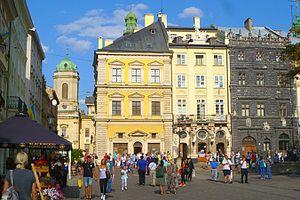
L'Ukraine a une économie diversifiée, mais encore tributaire des industries établies à l'époque soviétique. C'est un marché libre émergeant avec une croissance importante durant la majeure partie des années 2000. Ses ressources naturelles tournent beaucoup autour de l'agriculture et des ressources minières L'économie est caractérisée par une inflation importante et des rendements économiques assez faible.